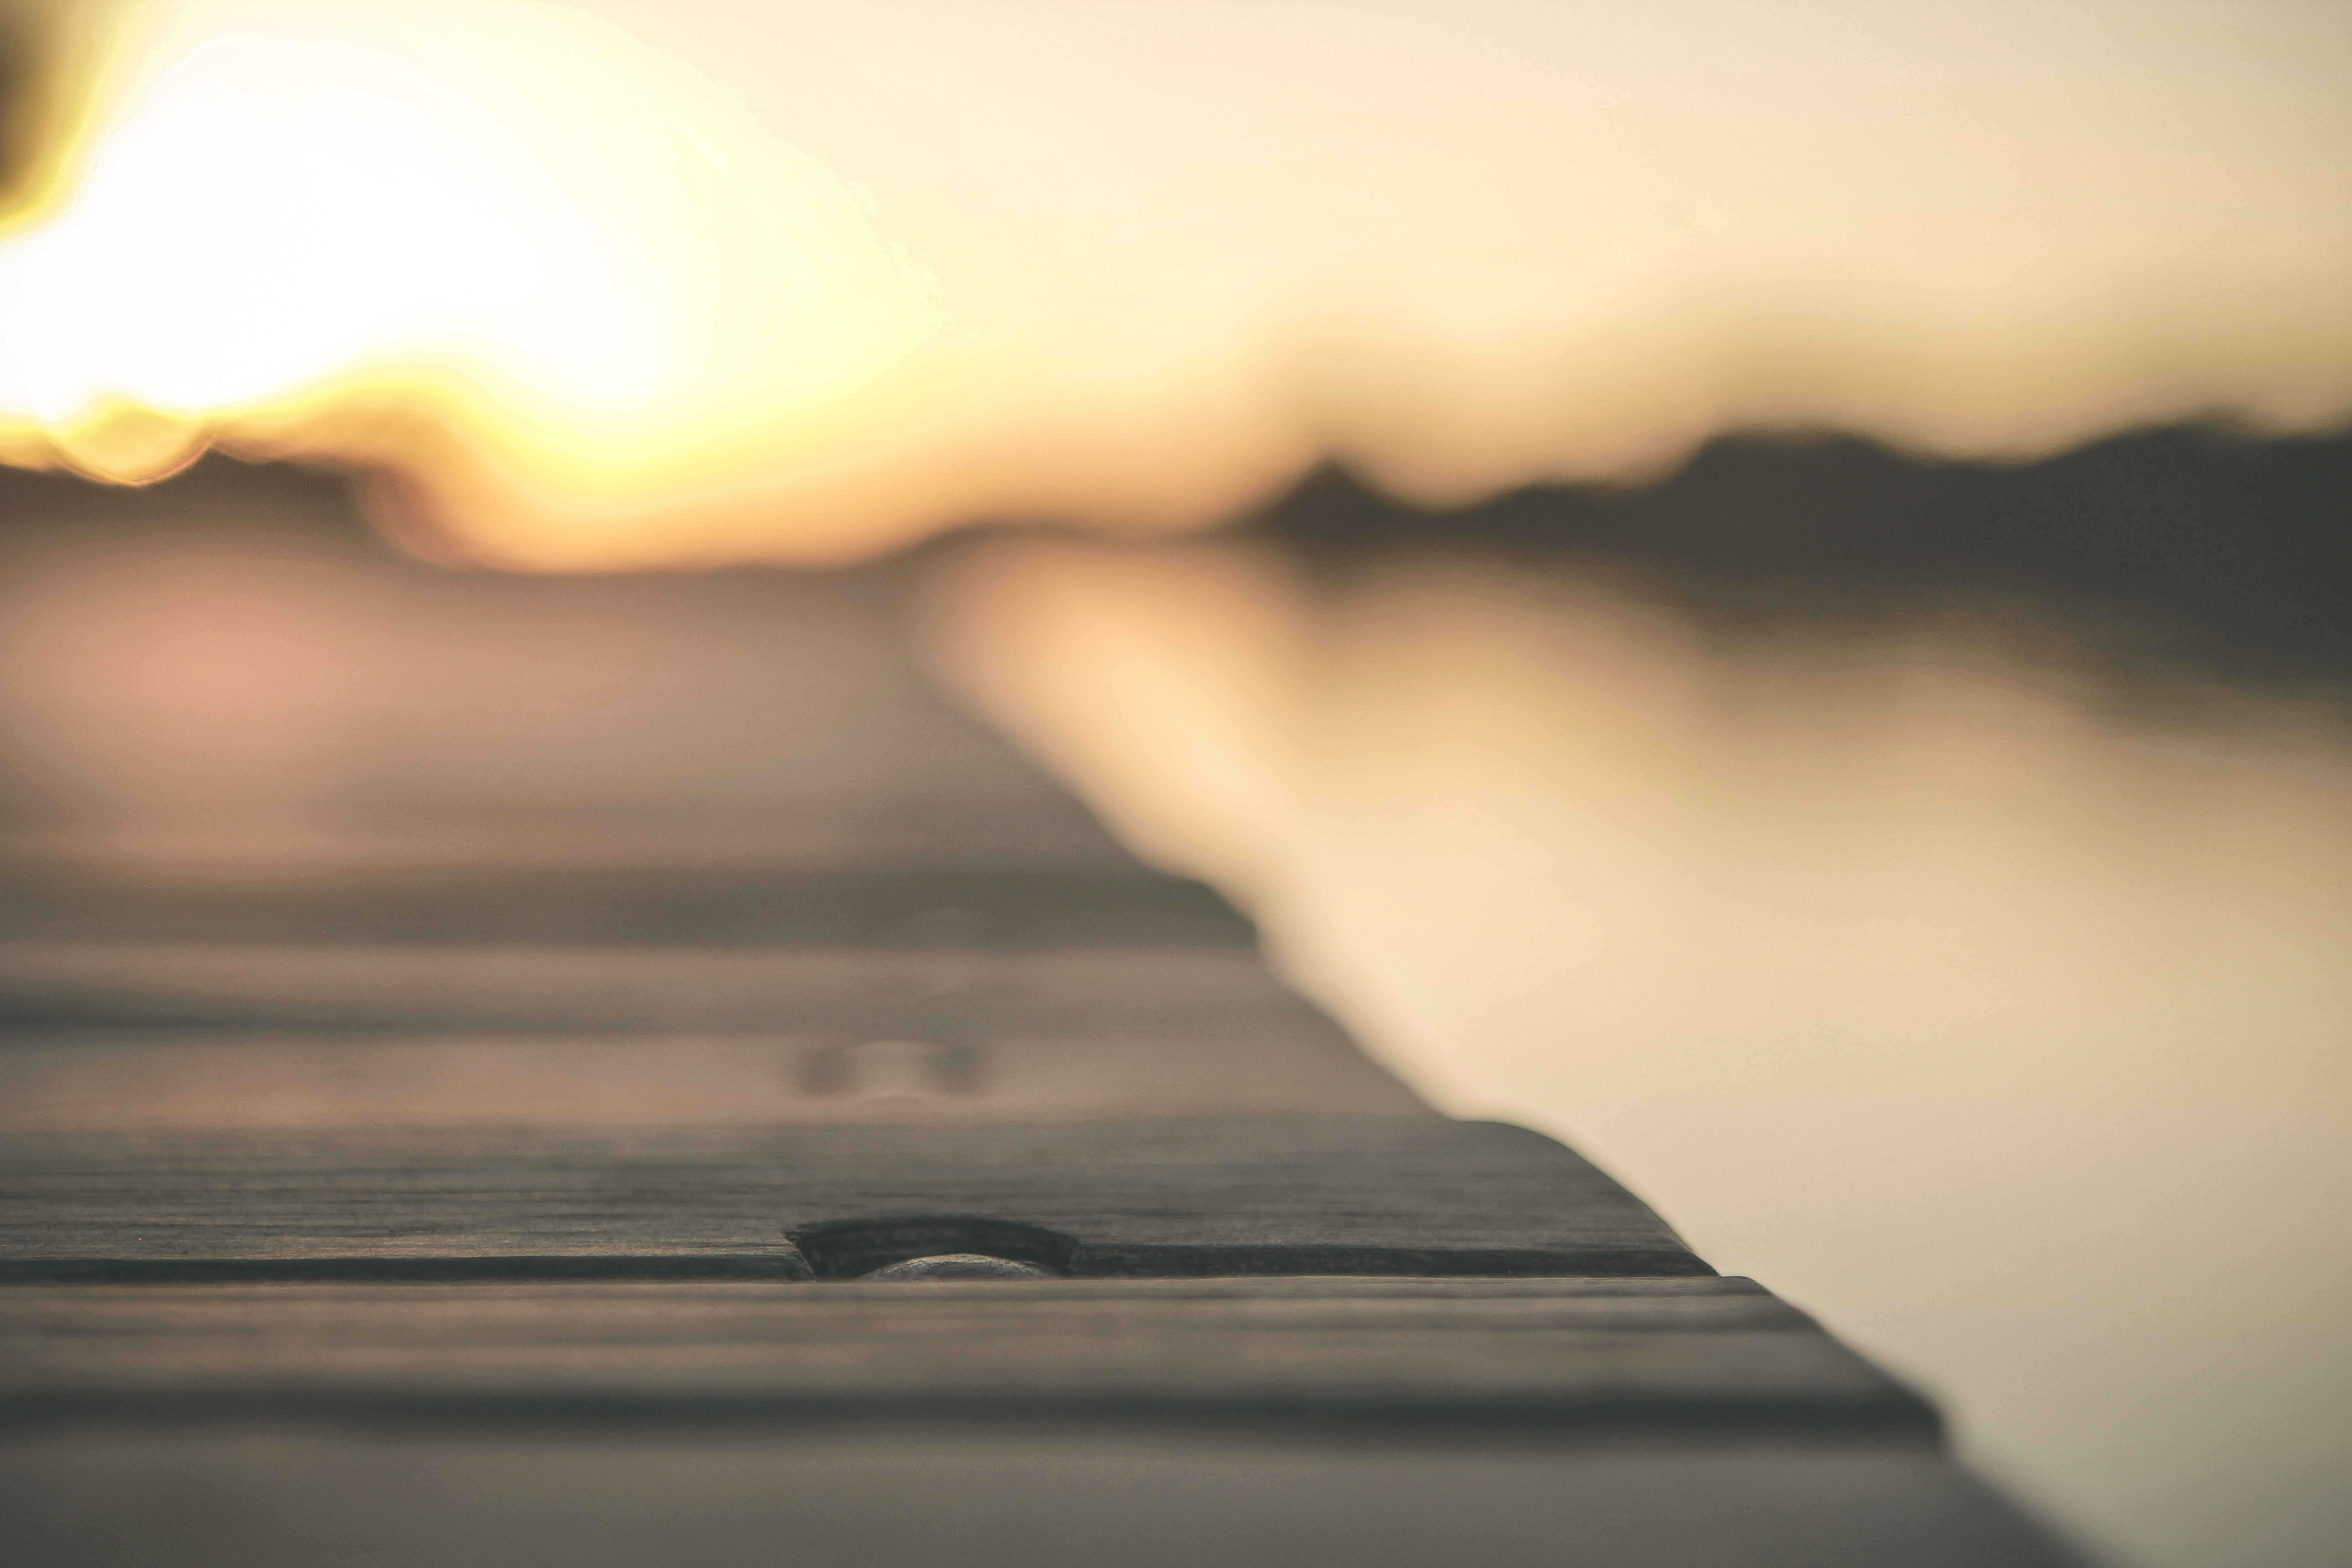
light, cloud, sky, sunrise, sunset, sunlight, morning, dawn, atmosphere, dusk, evening, reflection, shadow, darkness, atmospheric phenomenon